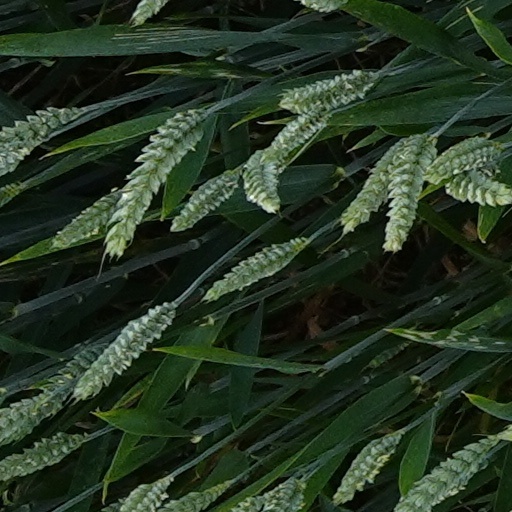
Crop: wheat